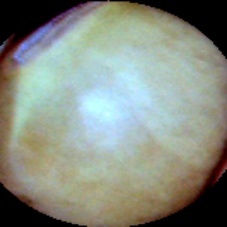
Label: Intact